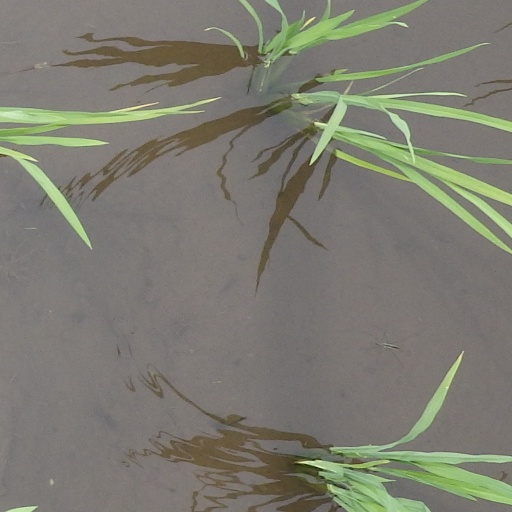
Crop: rice